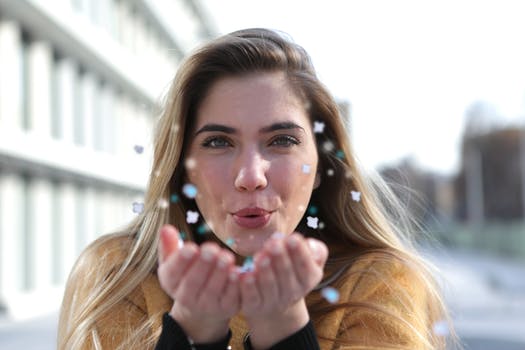
Label: No Watermark